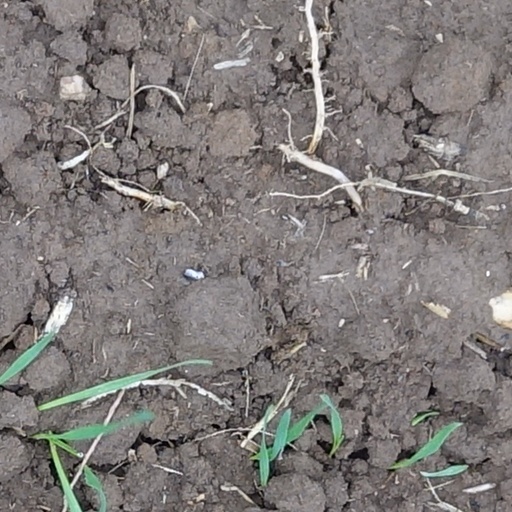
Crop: wheat